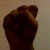
The image shows a hand gesture representing the letter 'S' in Indian Sign Language.